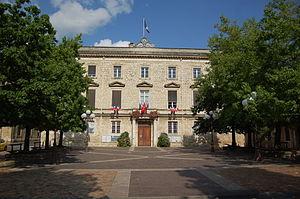
Mairie d'Agen